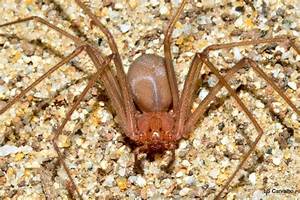
Label: ragno